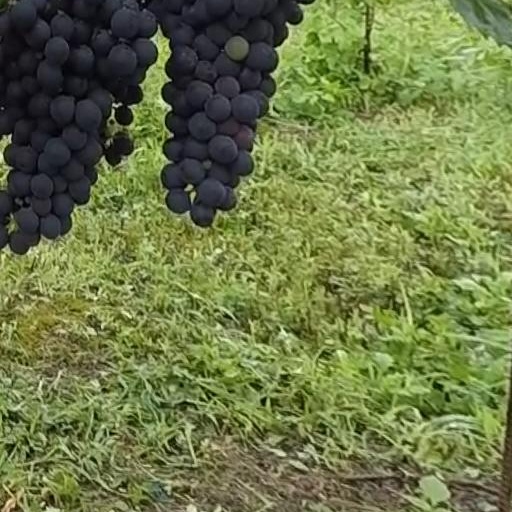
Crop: grape